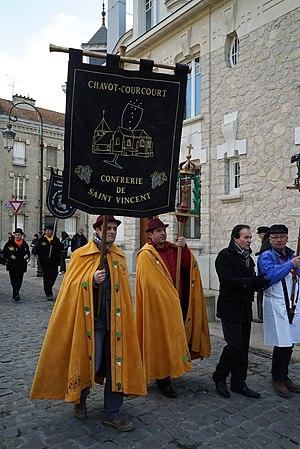
la confrérie st-Vincent de Chavot_Courcourt.
Chavot-Courcourt est une commune française, située dans le département de la Marne en région Grand Est.